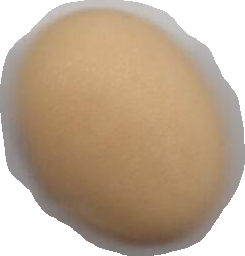
Variety: Anjasmoro